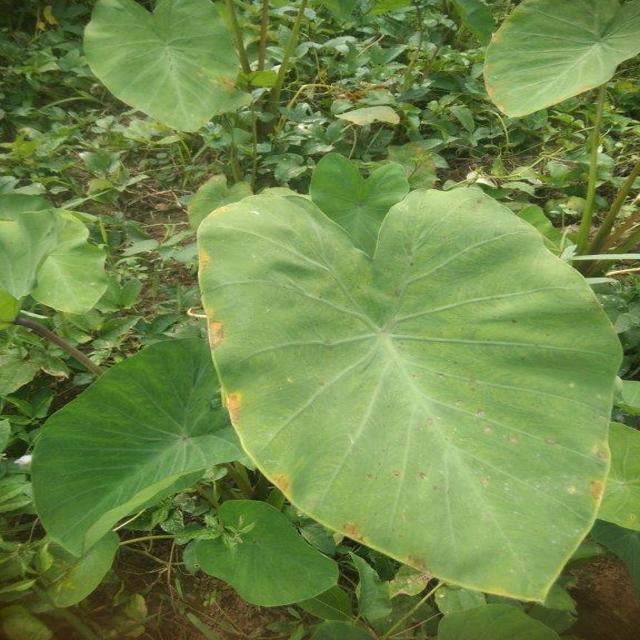
Label: Early_Blight